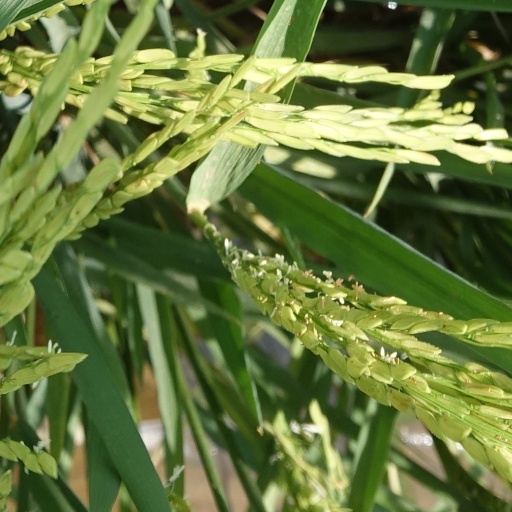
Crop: rice